Boeing X-20 Dyna-Soar

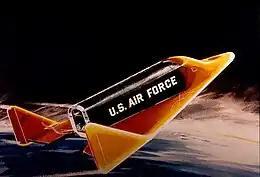
Artist's impression of the X-20 during re-entry

The Boeing X-20 Dyna-Soar ("Dynamic Soarer") was a United States Air Force (USAF) program to develop a spaceplane that could be used for a variety of military missions, including aerial reconnaissance, bombing, space rescue, satellite maintenance, and as a space interceptor to sabotage enemy satellites. The program ran from October 24, 1957, to December 10, 1963, cost US$660 million ($ in current dollars), and was cancelled just after spacecraft construction had begun.